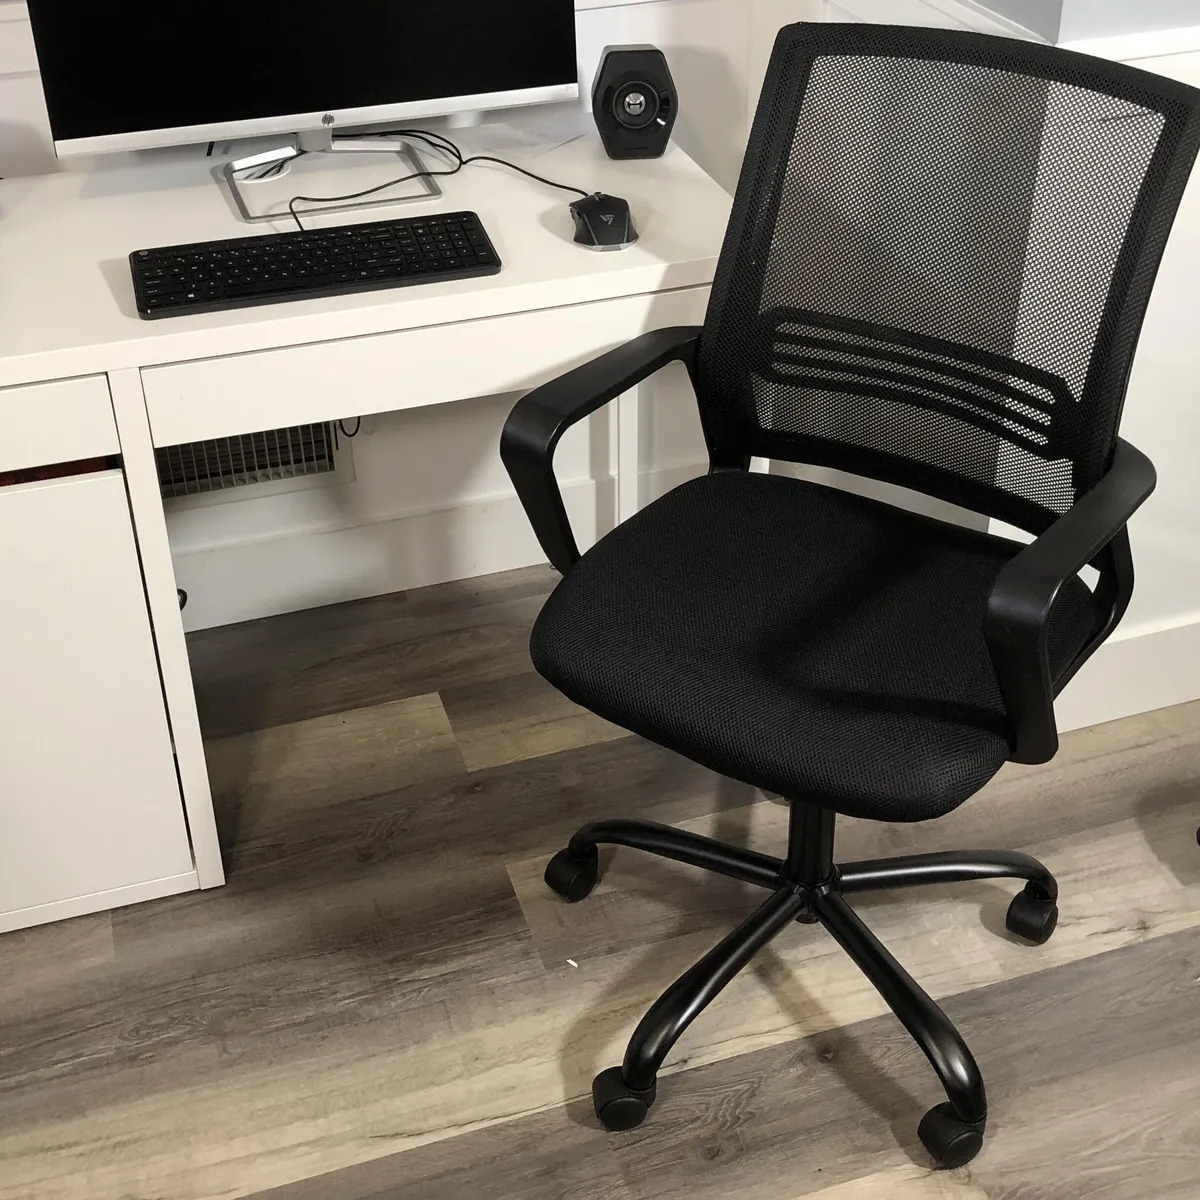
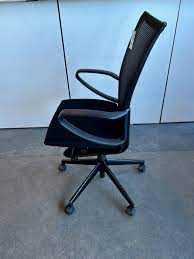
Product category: items_chair
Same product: no